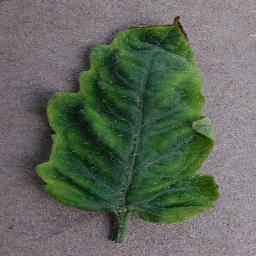
Label: Tomato___Tomato_Yellow_Leaf_Curl_Virus